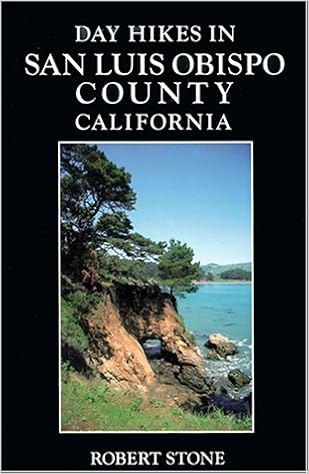
Day Hikes San Luis Obispo County California
Category: Books
From the Back Cover DAY HIKES IN SAN LUIS OBISPO COUNTY is a concise guide to 72 of the best day hikes found throughout this central California coastal county. The variety of hikes accommodate every level of hiking experience, with an emphasis on spectacular views of the scalloped coastline and the interior valleys and peaks. Visitors and locals alike will enjoy the opportunity to experience firsthand the varied ecological habitats and incredible scenery throughout the county. (5 1/2/ x 7 1/2), 160 pages, maps) About the Author Robert Stone grew up hiking and backpacking in the Sierra Nevada Mountains in Northern California. As a boy he learned and practiced the basics of wilderness survival and low impact camping. Robert has lived in the Rocky Mountains of Montana since the late 1970s. When he is not traveling, he continues to horsepack and hike extensively throughout Yellowstone National Park, Grand Teton National Park, and the Beartooth Mountains. His love of travel and deep interest in the outdoors led Robert to work on hiking guides year-round as a writer, photographer, and publisher. He has hiked every trail in every Day Hikes book.
Features: DAY HIKES IN SAN LUIS OPISPO COUNTY is a concise guide to 72 of the best day hikes found throughout this central California coastal county. The variety of hikes accommodate every level of hiking experience, with an emphasis on spectacular views of the scalloped coastline and the interior valleys and peaks. Visitors and locals alike will enjoy the opportunity to experience firsthand the varied ecological habitats and incredible scenery throughout the county.